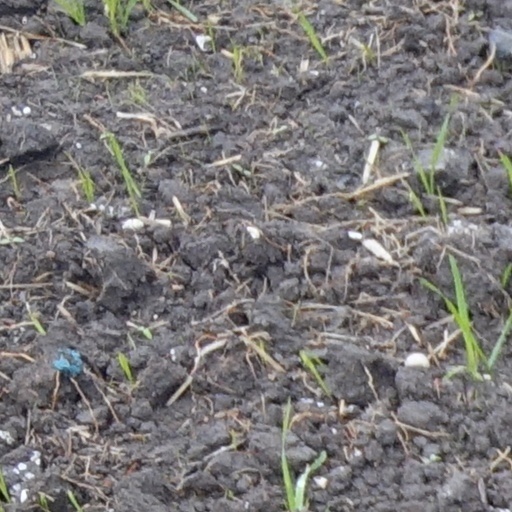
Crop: wheat